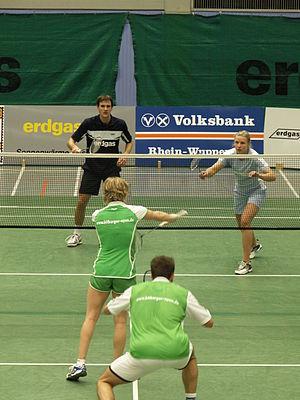
L'expression double mixte désigne certaines pratiques sportives permettant la constitution de duos composés d'une femme et d'un homme. Cette spécificité concerne certains sports de raquettes comme le tennis, le tennis de table, et le badminton. Le terme est aussi utilisé pour le curling mixte.